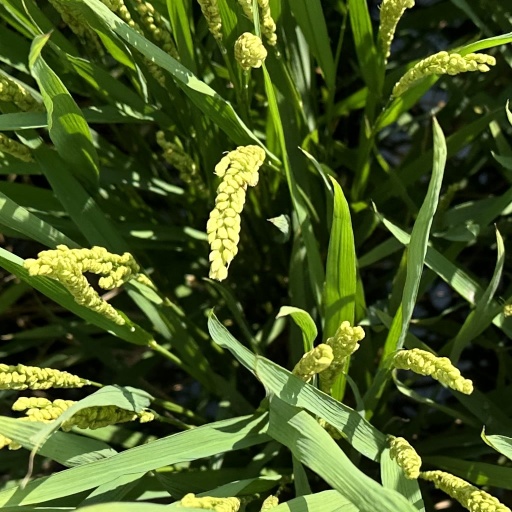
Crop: rice